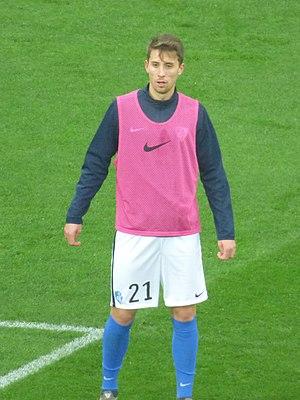
Jessy Benet avant le match RC Lens / Grenoble Foot 38, le 24 novembre 2018, comptant pour la quinzième journée du championnat de France de football de Ligue 2 2018-2019, au Stade Bollaert-Delelis.
Jessy Benet est un footballeur français né le 24 juin 1995 au Creusot, qui évolue depuis 2017 au sein du Grenoble Foot 38, actuellement en Ligue 2.